Paul McCartney

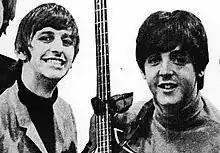
McCartney and Starr in 1965

Since 1975, McCartney has been a vegetarian. He and his wife Linda were vegetarians for most of their 29-year marriage. They decided to stop consuming meat after Paul saw lambs in a field as they were eating a meal of lamb. Soon after, the couple became outspoken animal rights activists. In his first interview after Linda's death, he promised to continue working for animal rights, and in 1999, he spent £3,000,000 to ensure Linda McCartney Foods remained free of genetically engineered ingredients. In 1995, he narrated the documentary "Devour the Earth", written by Tony Wardle. McCartney is a supporter of the animal rights organisation People for the Ethical Treatment of Animals. He has appeared in the group's campaigns, and in 2009, McCartney narrated a video for them titled "Glass Walls", which was harshly critical of slaughterhouses, the meat industry, and their effect on animal welfare. McCartney has also supported campaigns headed by the Humane Society of the United States, Humane Society International, World Animal Protection, and the David Shepherd Wildlife Foundation.